Eugenics in Oregon

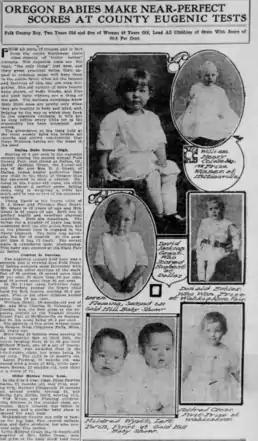

In Oregon, better baby competitions started appearing especially at the State Fair they were done to determine which baby was the "better baby" from all the contestants that entered. This was done by checking their mental health, weighing them, and measuring their body proportions. Winning babies received cash prizes and were published in the newspapers. These competitions also promoted the idea that people should be more careful of whom they decide to marry and procreate with. The other proponent was to decrease baby mortality rates.